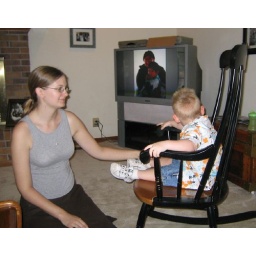
Hilary makes sure Preston doesn't rock around the clock